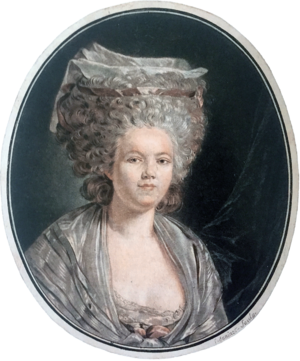
Rose Bertin
Marie-Jeanne Bertin dite Rose Bertin, née à Abbeville le 2 juillet 1747 et morte à Épinay-sur-Seine le 21 septembre 1813, est une marchande de modes.
Jean-François Janinet ou François Janinet, né en 1752 à Paris où il est mort le 1ᵉʳ novembre 1814, est un graveur et aérostier français.
La haute couture est le secteur professionnel dans lequel exercent les créateurs de vêtements de luxe. Aujourd'hui, elle s'organise autour de « maisons de haute couture », des enseignes pour certaines assez anciennes, auxquelles de nombreux grands couturiers ont collaboré au fil des années. Elle joue un rôle d'avant-garde et ses œuvres préfigurent la mode.
Louis-Roland Trinquesse est un peintre français de style rococo.
Une marchande de modes est une commerçante spécialisée dans la production et la vente d'articles destinés à l'ornementation des toilettes, principalement les coiffes et les garnitures des robes. Cette activité, essentiellement féminine connaît son apogée à la fin du XVIIIᵉ siècle, jouant un rôle central dans la diffusion des modes.